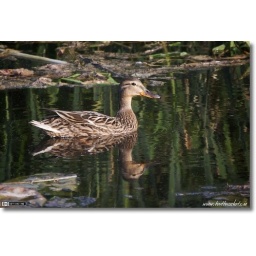
A female Mallard Duck swimming along the Royal Canal near Maynooth, Ireland.